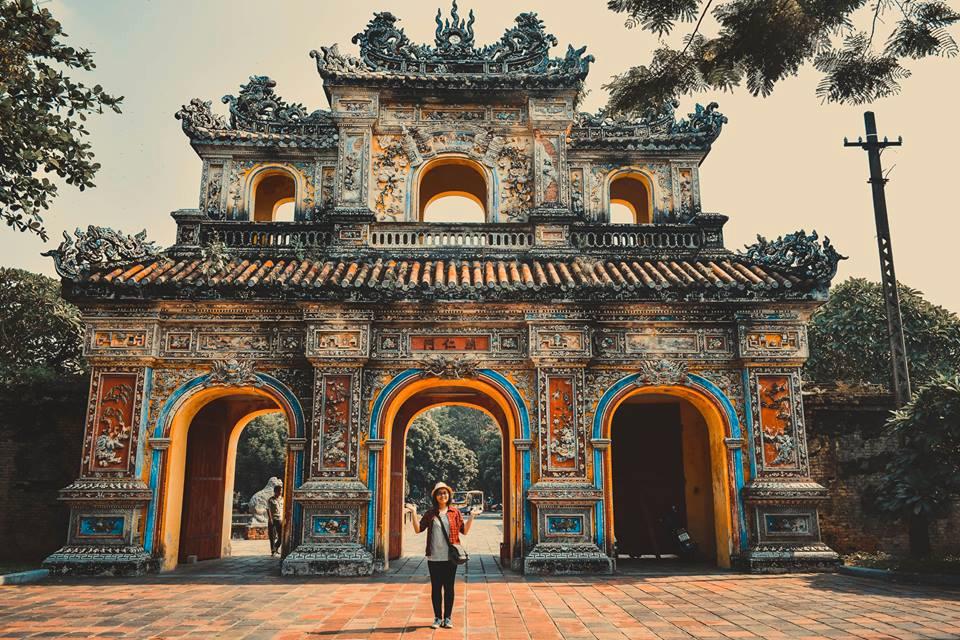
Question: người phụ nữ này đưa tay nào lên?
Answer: đưa hai tay lên